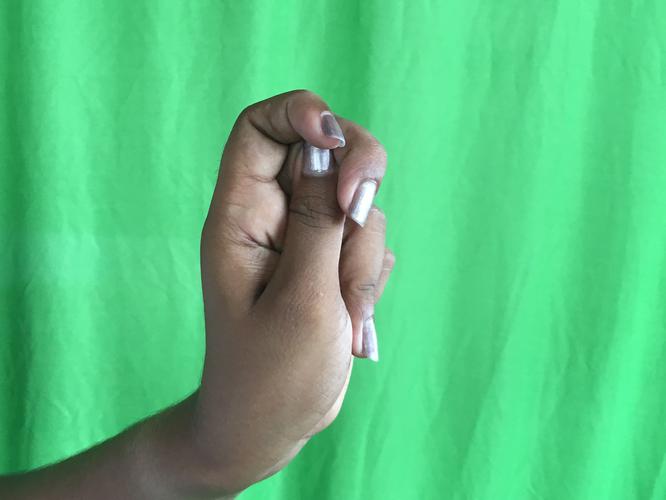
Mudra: Katakamukha_2
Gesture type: single_hand